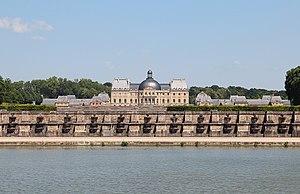
Bassin des Grandes cascades et château de Vaux-le-Vicomte - Maincy (Seine-et-Marne, France).
Le château de Vaux-le-Vicomte, situé sur le territoire de la commune française de Maincy, à 50 km au sud-est de Paris, près de Melun est un château du XVIIᵉ siècle, construit pour le surintendant des finances de Louis XIV, Nicolas Fouquet. Il appartient désormais à une branche cadette des marquis de Vogüé.